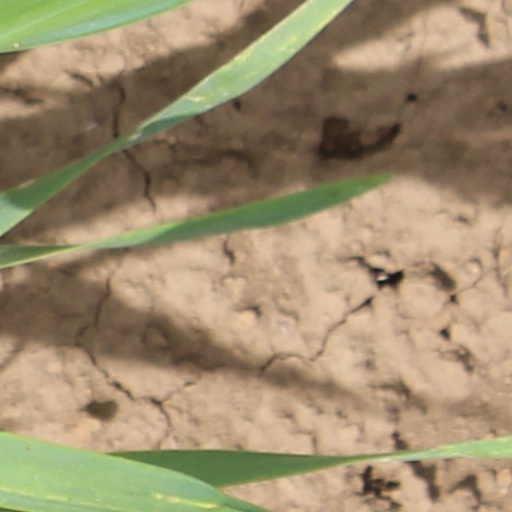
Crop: wheat